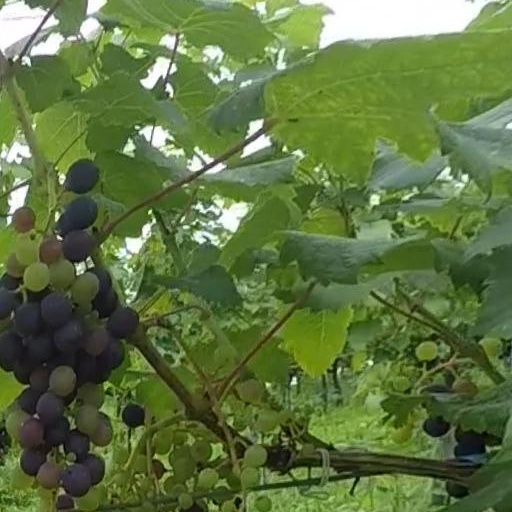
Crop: grape